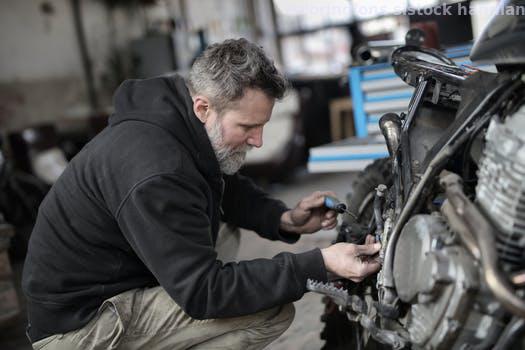
Label: Watermark